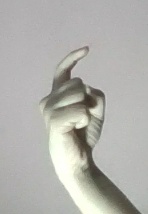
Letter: ra